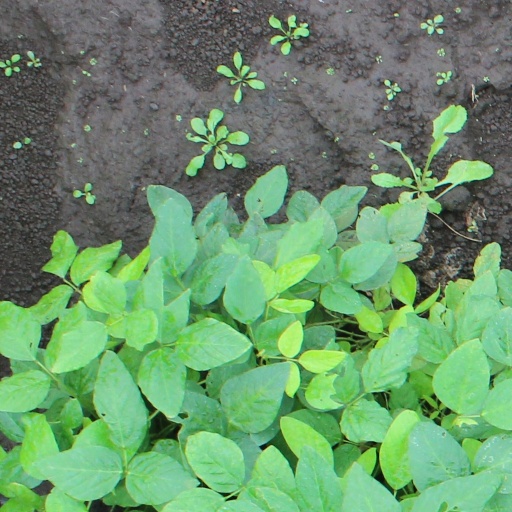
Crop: soybean